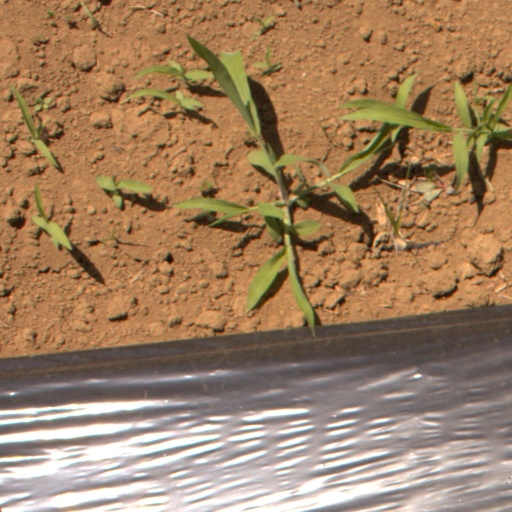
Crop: Jerusalem artichoke